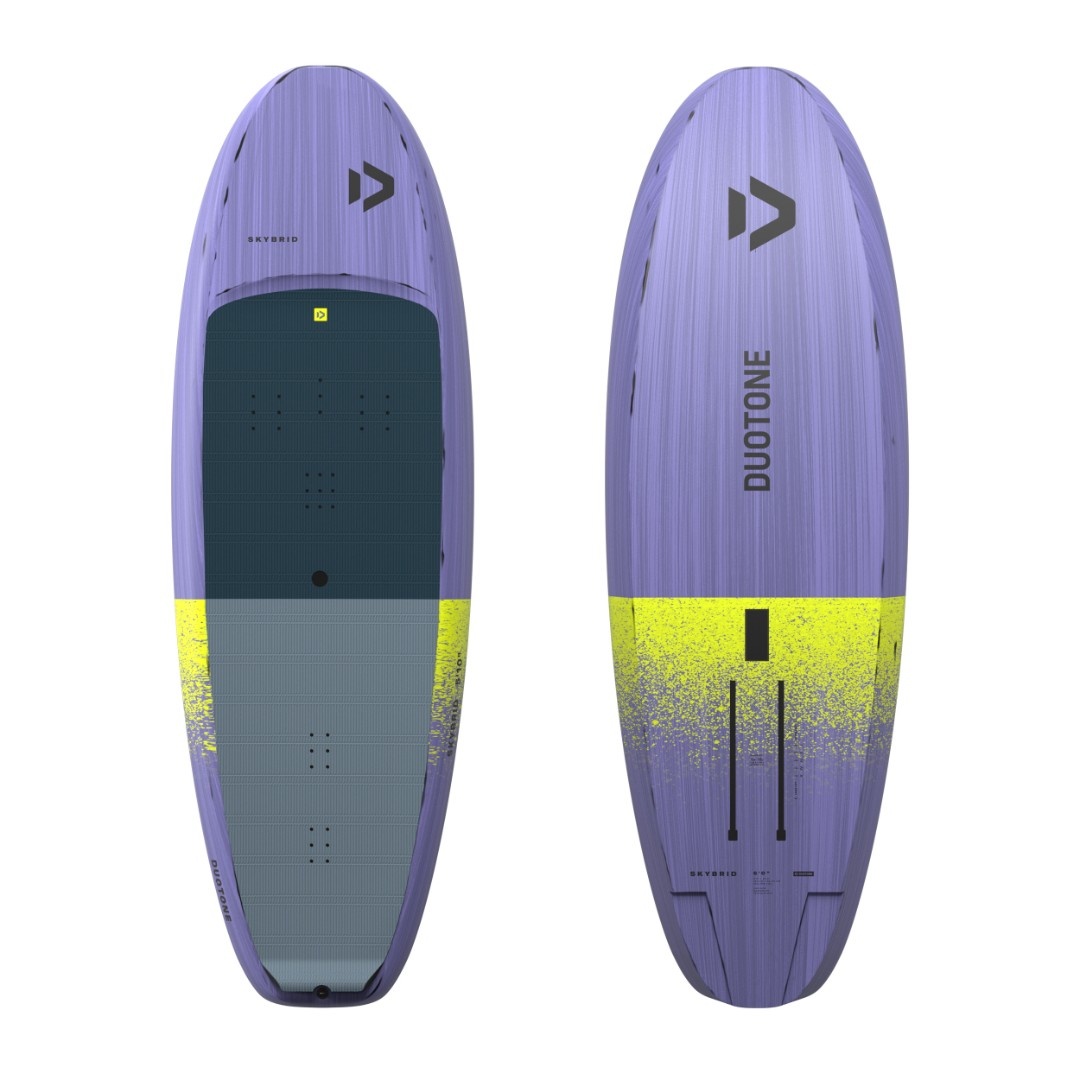
Duotone Skybrid 2025
Duotone Skybrid 2025In navolging van de mega populaire Duotone Skybrid SLS wordt er nu de Duotone Skybridgeïntroduceerd. Een vacuum epoxy bamboe sandwich constructie.De Skybrid mid-length board vult het gat op tussen de Duotone Sky en Duotone Downwinder boards. Een efficiente take-off, stabiele performance en een uitstekende glide zorgt ervoor dat dit boardonwijs lekker vaart. Verkrijgbaar in vier maten: 5’8” met 85L, 5’10” met 100L, 6’0” met 115L en een 6’2” met 130L volume.Ervaar de voordelen van dit board. Een goede performance, maar toch nog erg toegankelijk. PerformanceMatenSize5'8''5'10''6'0''6'2''Volume85L100L115L130LWidth55,88cm57,78cm59,69cm61,59cmLength172cm177cm182cm187kgWeight6,78kg7,48kg8,01kg8,45kgRec. User Weight<95kg<110kg<125kg<140kg
Brand: Duotone
Category: Sporting Goods > Outdoor Recreation > Boating & Water Sports > Wingfoiling